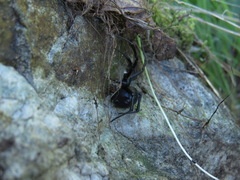
Species: Lactrodectus_hesperus